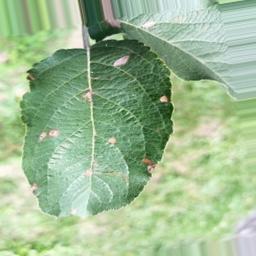
Label: Alternaria